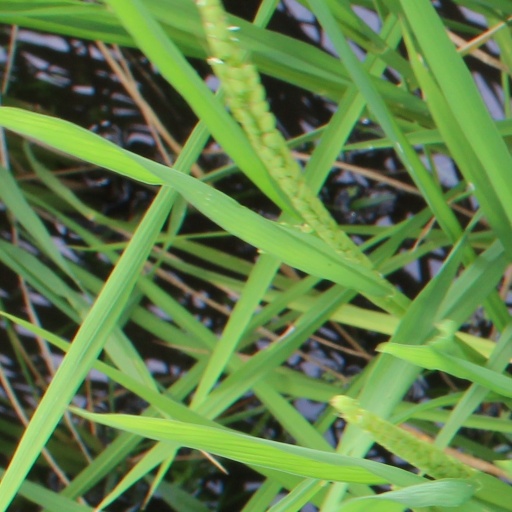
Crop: rice